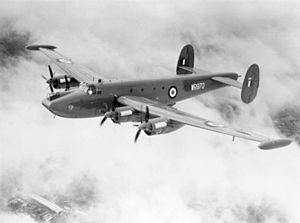
L'Avro 696 Shackleton était un avion de patrouille maritime britannique à long rayon d'action utilisé par la Royal Air Force et la South African Air Force. Il fut développé par Avro à partir de son bombardier Avro Lincoln mais avec un fuselage redessiné. Destiné principalement à des missions de lutte anti-sous-marine et de patrouille maritime, il fut plus tard adapté à des missions de détection et surveillance, et de recherche et sauvetage. Cet appareil doit son nom à l'explorateur polaire britannique Sir Ernest Shackleton.